Heber Hedley Booth

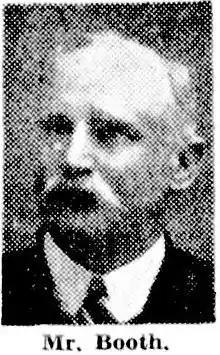
An older Heber H. Booth

Heber Hedley Booth (2 June 1864 – 9 August 1936) was a Queensland-based Australian poet who wrote under the nom de plume "Opal", known principally for his inaugural anthology "Opalodes" (1909). His poems made much reference to the locations of northern Australia, although several involved political comment of actions at the time. Booth's writings covered the early Federation of Australia from a Queensland perspective, possibly influenced by the earlier 1890s Central Queensland Territorial Separation League and the ongoing North Queensland separation movements.